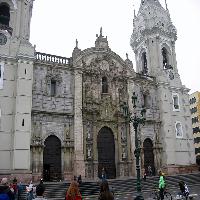
Weather: cloudy or overcast